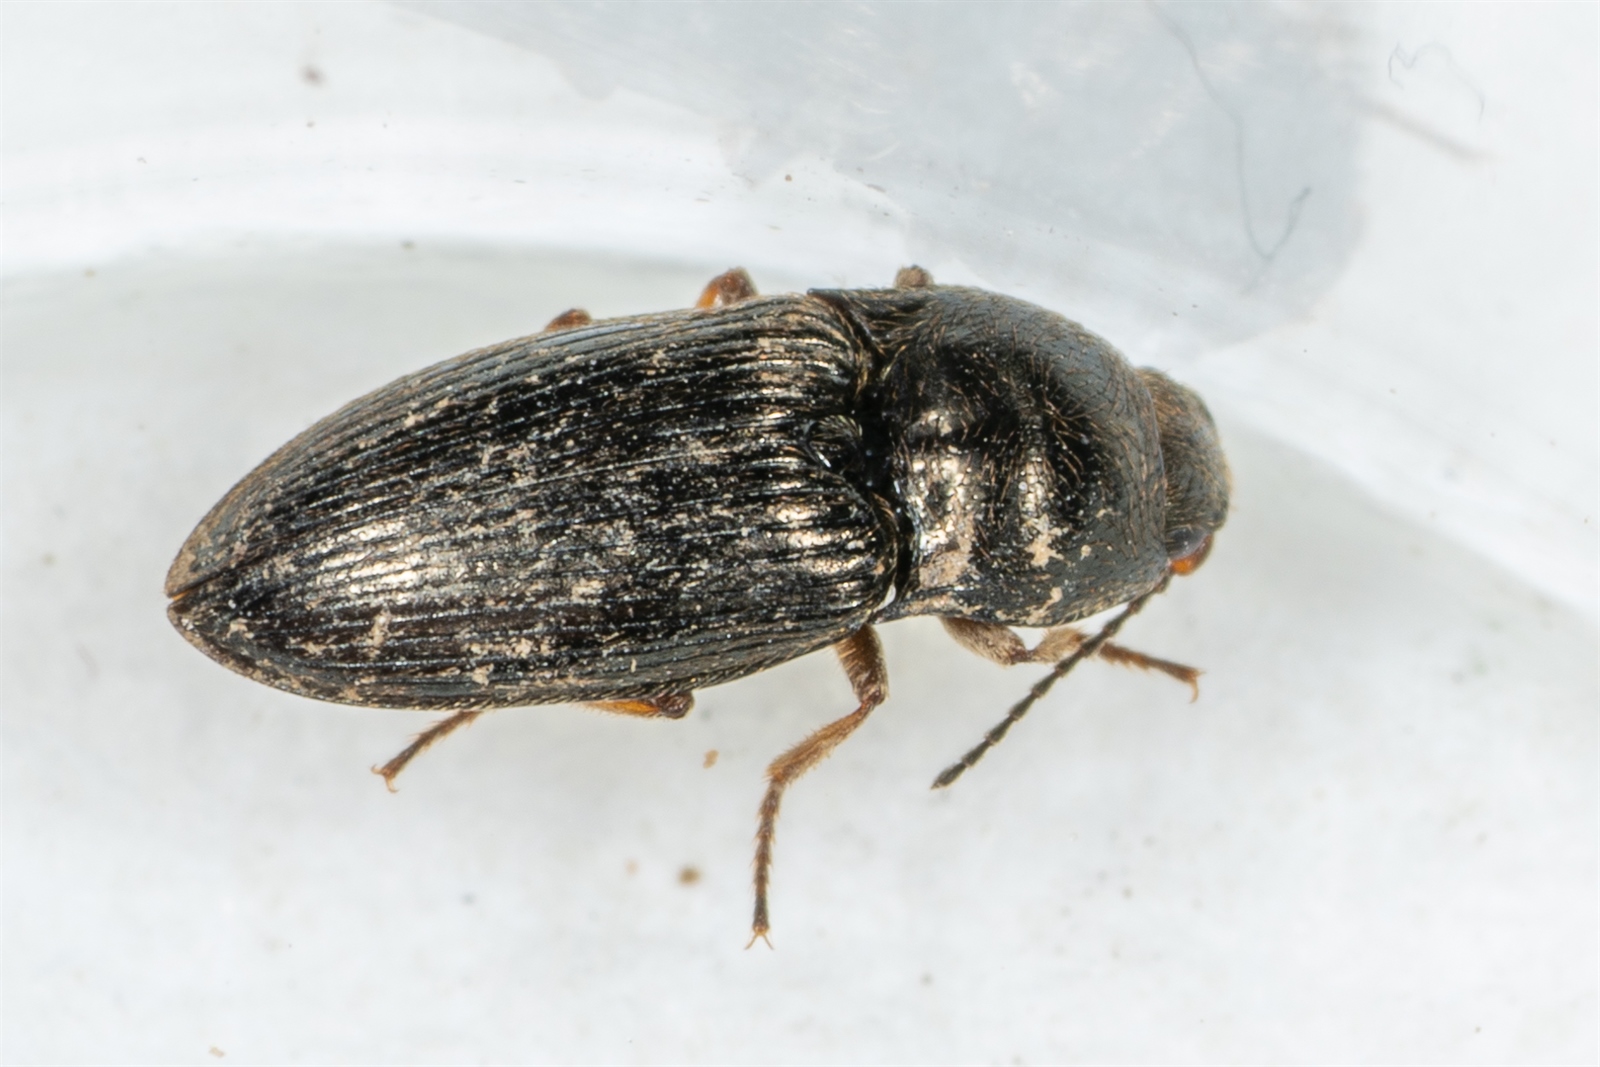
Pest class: clickbeetles_wireworms